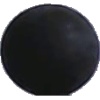
Label: Grape Blue 1